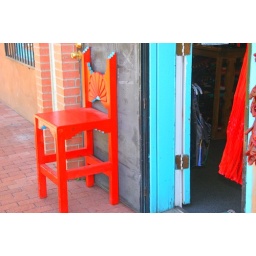
Taken in Albuquerque, New Mexico Something about the red chair sitting on the patio appealed to me.